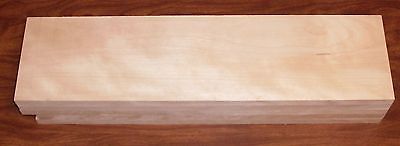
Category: table